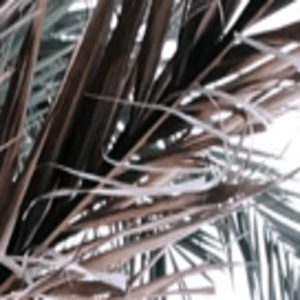
Label: Potassium Deficiency